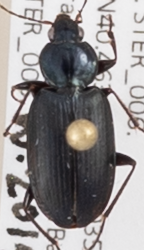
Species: Agonum placidum
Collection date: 2015-08-20
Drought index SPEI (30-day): -0.362
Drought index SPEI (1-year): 1.594
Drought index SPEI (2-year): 1.69